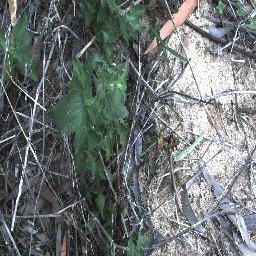
Label: siam_weed